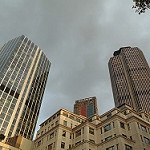
Label: non_damage_buildings_street